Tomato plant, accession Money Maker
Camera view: bottom (45 deg); turntable rotation: 240 degrees
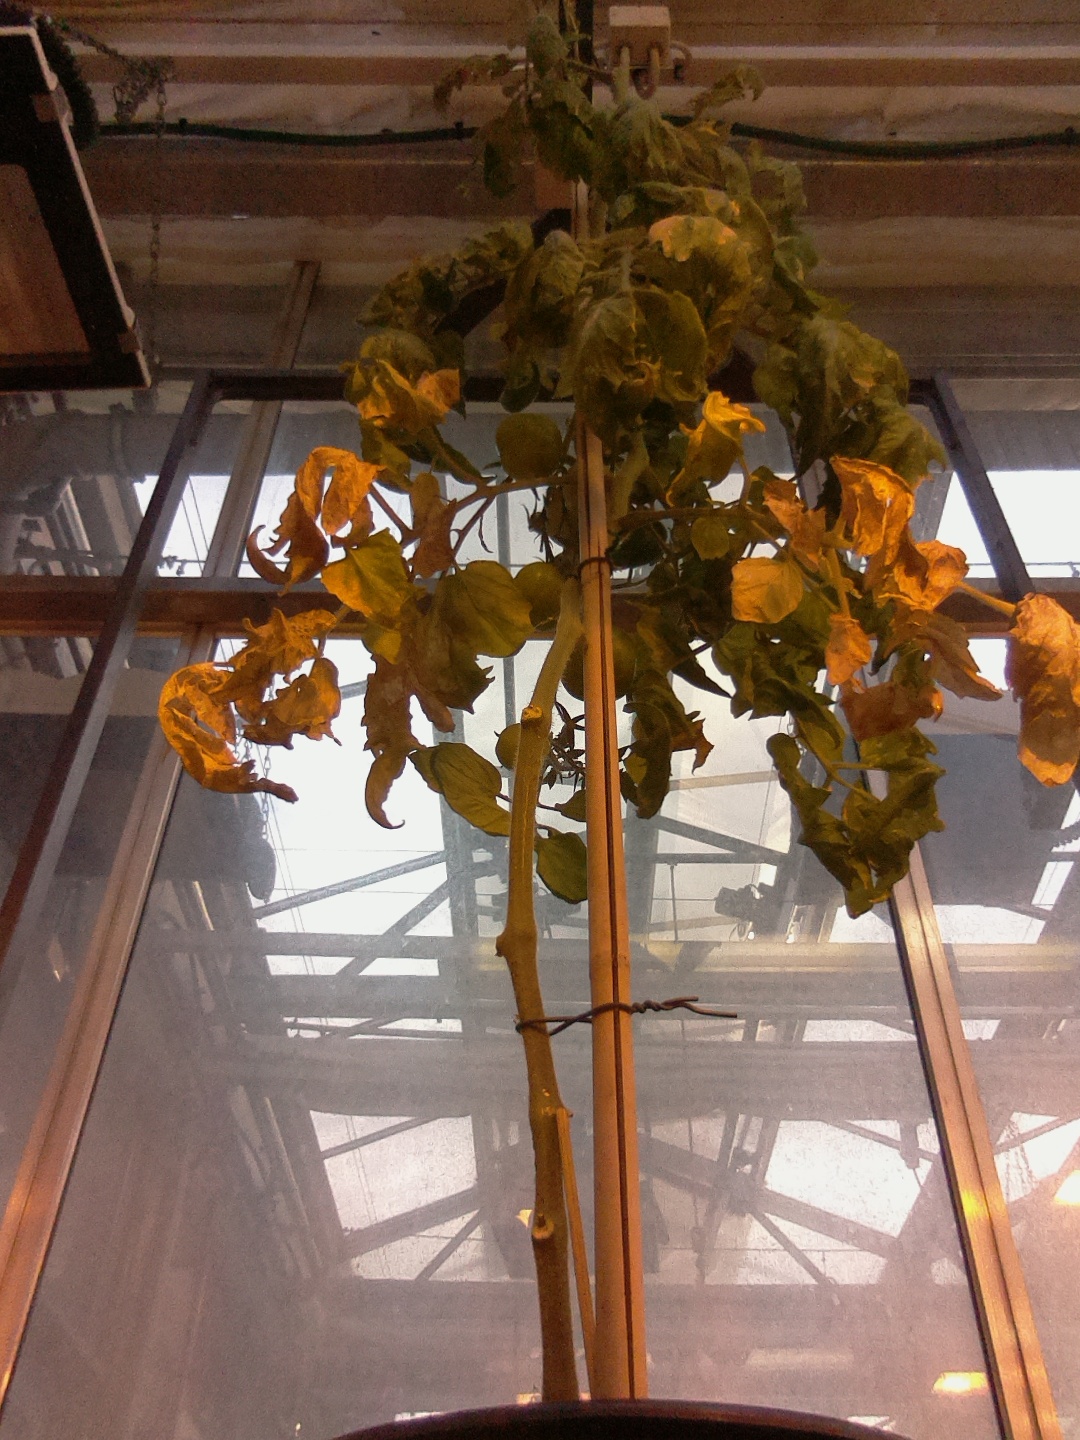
BBCH growth stage 78: 80% -90% of final fruit size